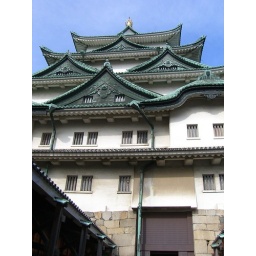
Not the castle keep, because it doesn't exist, just the largest building in the complex.